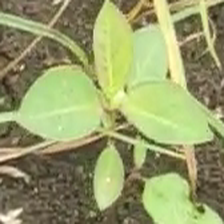
Weed species: Moti_dudhi(Euphorbia_geneculata_L)